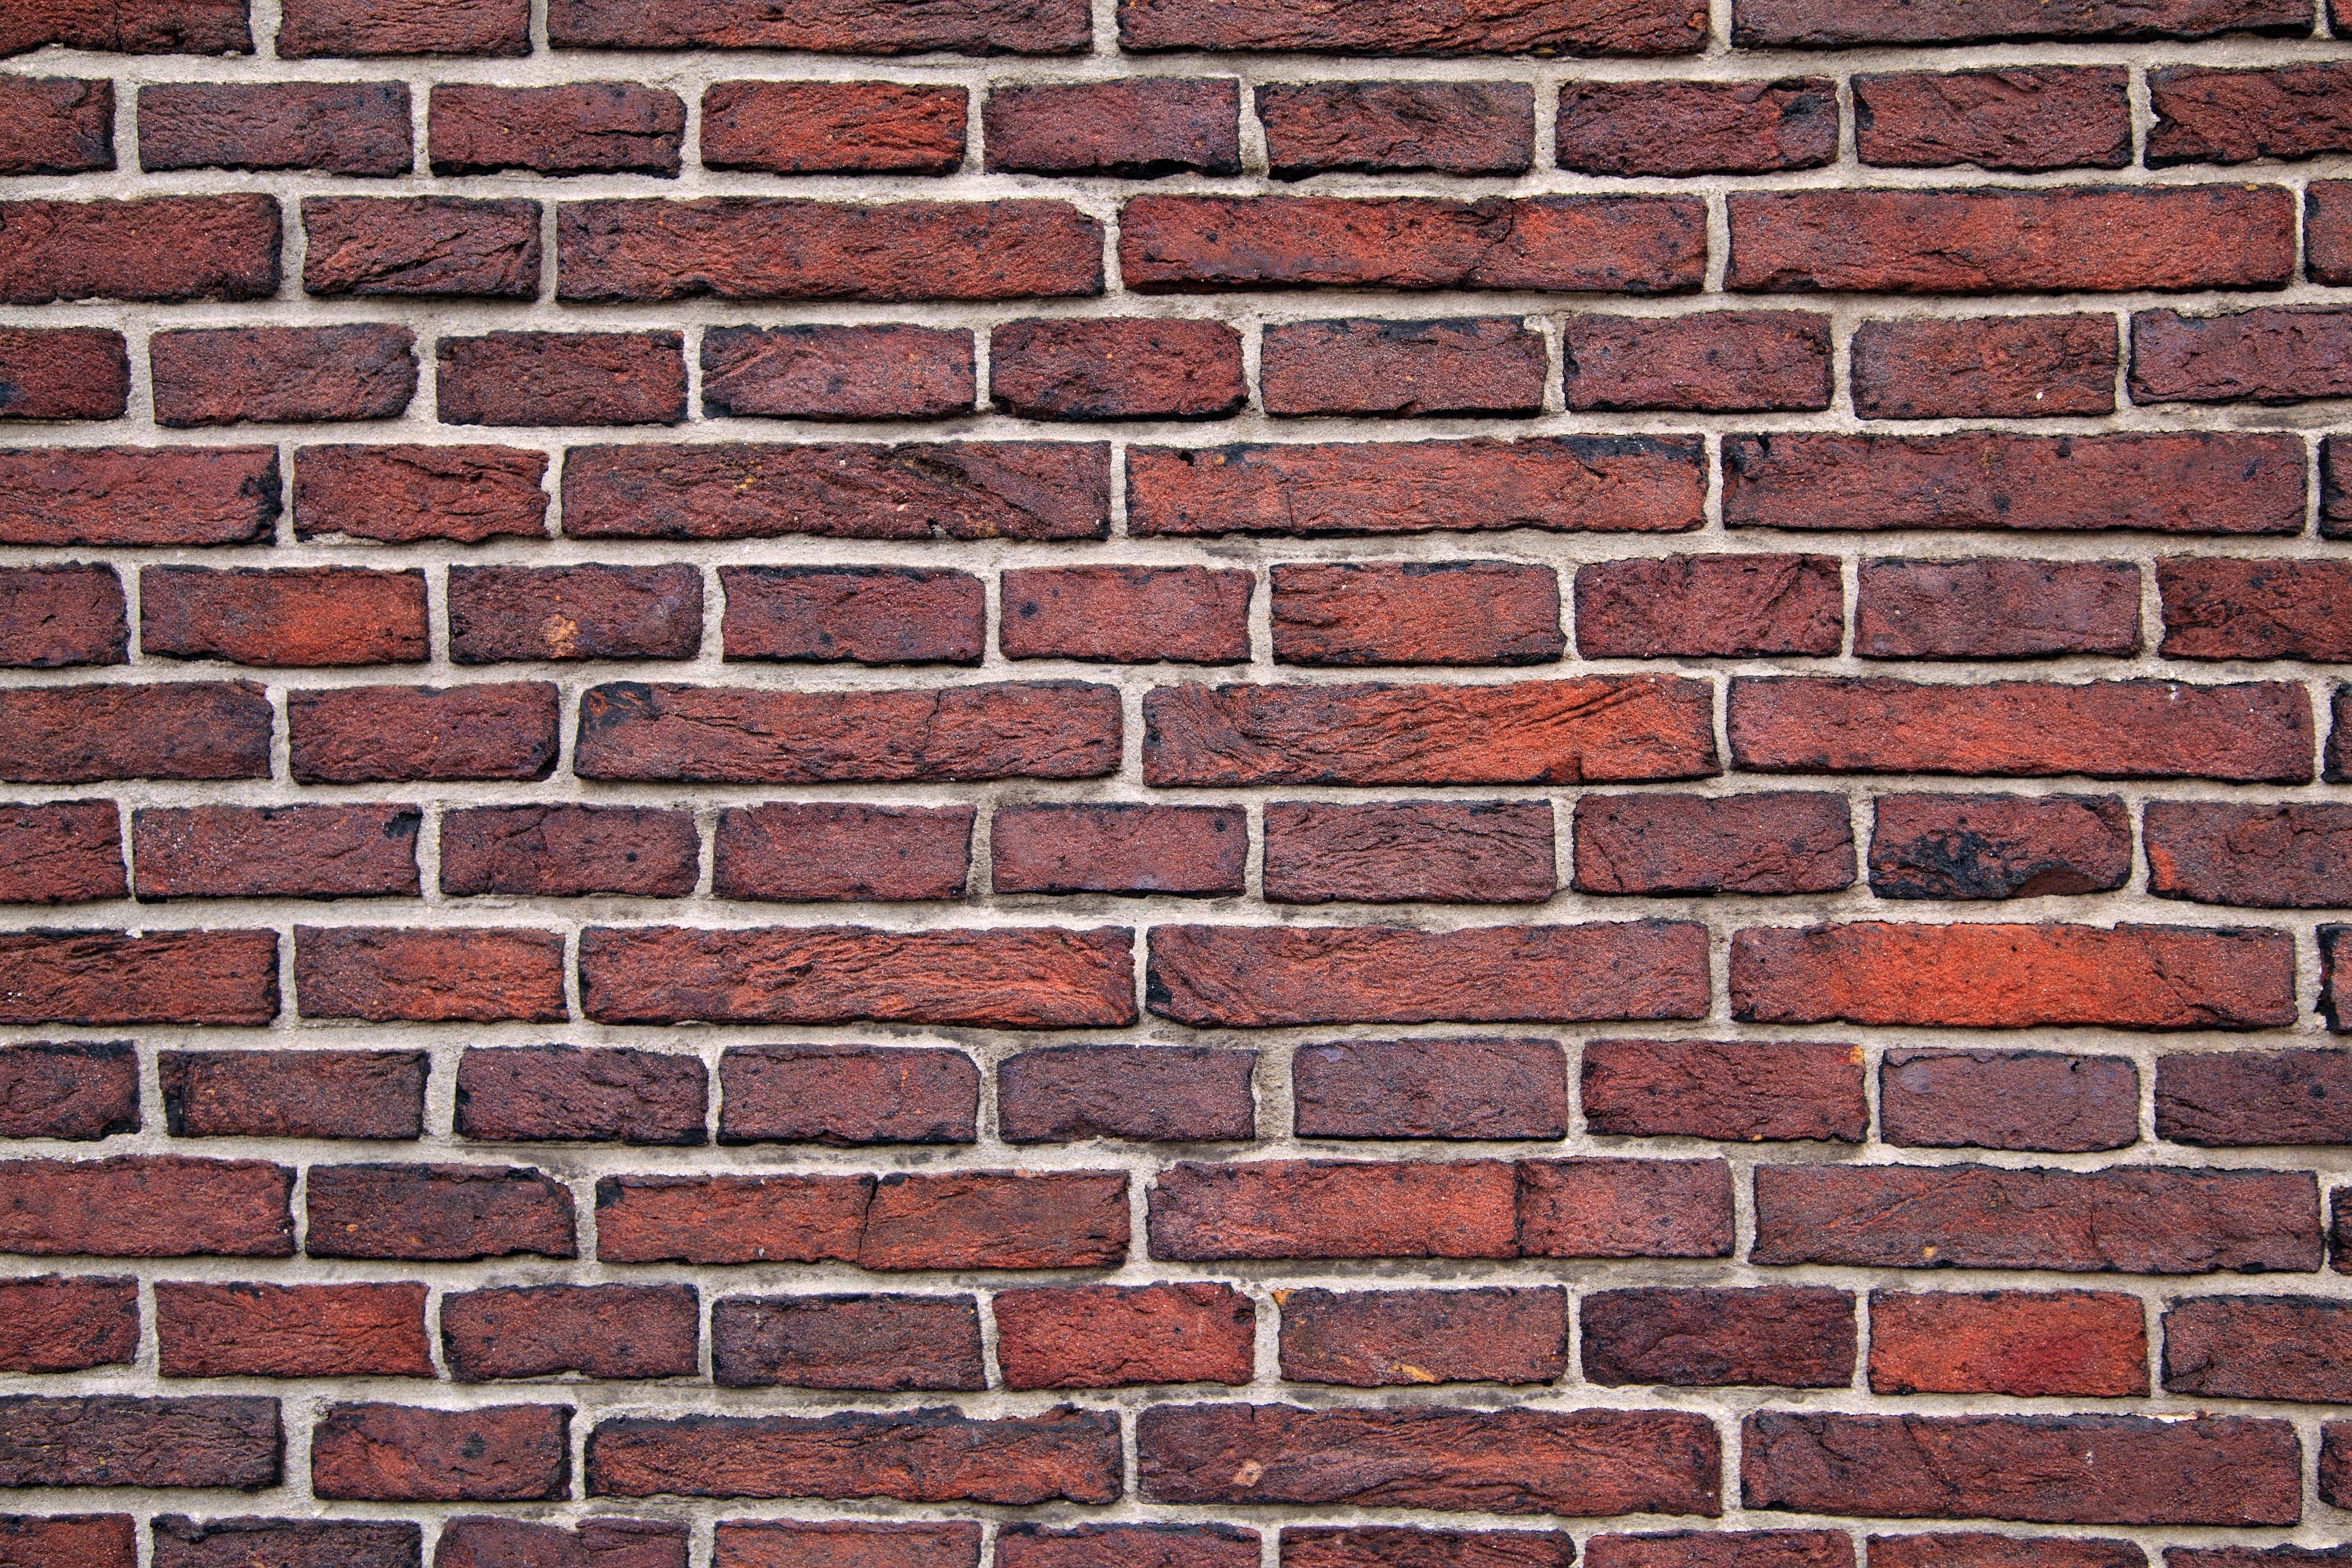
brick, wall, texture, red, pattern, building, cement, bricks, architecture, brown, brickwall, construction, old, block, stone, brickwork, surface, abstract, wallpaper, textured, structure, backgrounds, concrete, solid, material, property, rectangle, building material, line, composite material, Material property, symmetry, mortar, bricklayer, Tints and shades